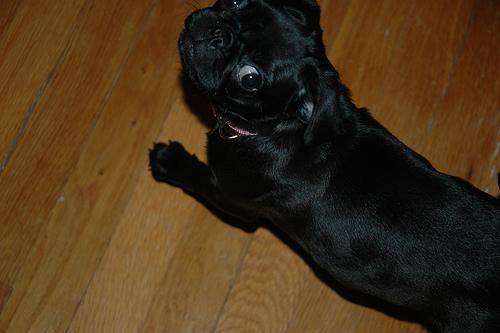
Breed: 798-n000130-pug